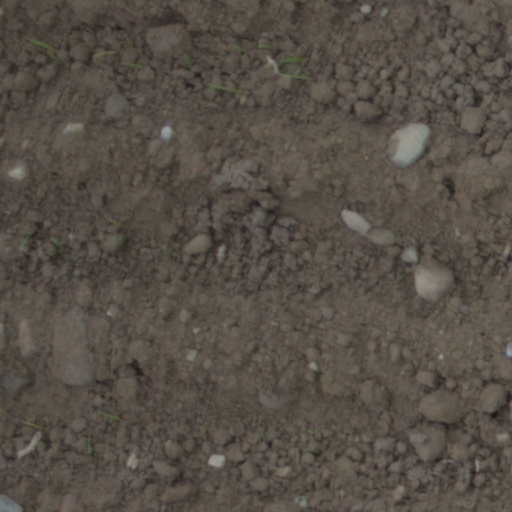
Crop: wheat